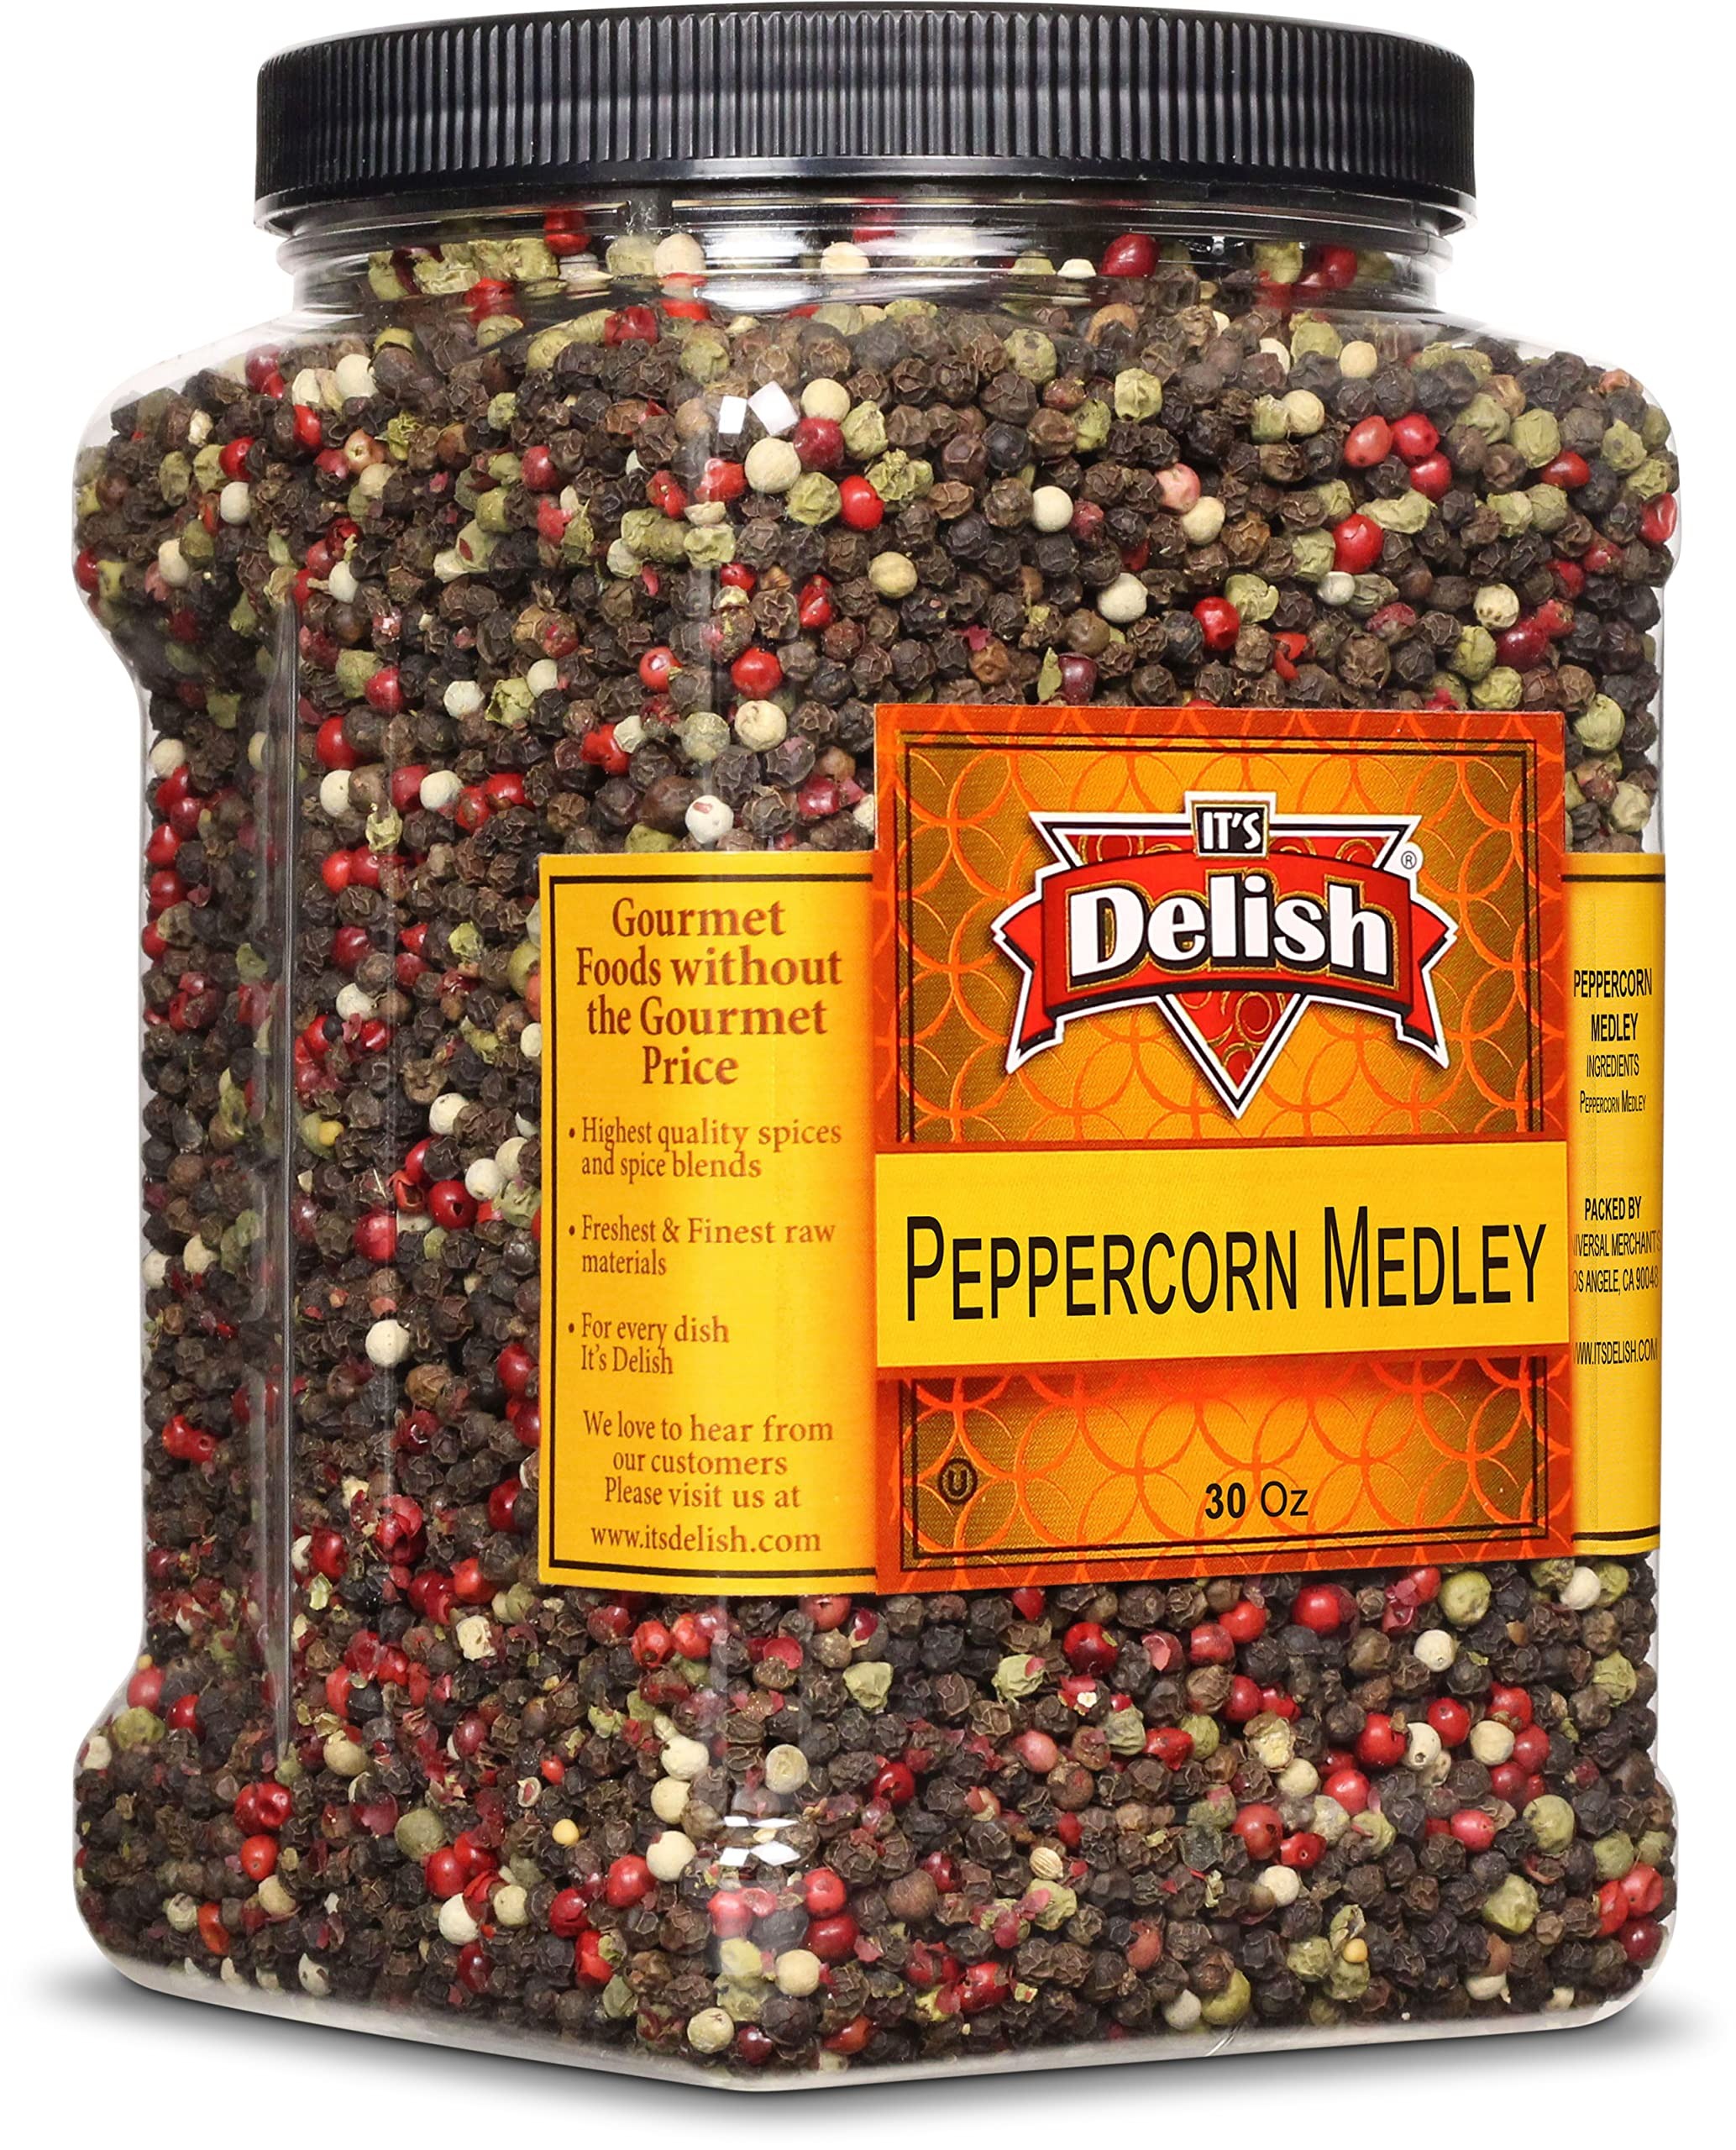
Item Name: Whole Peppercorn Medley by It's Delish, 30 OZ Jumbo Reusable Container | Whole Black, Green, White & Pink Peppercorn Blend - Great Dried Multicolored Pepper Mix for Refill – All Natural
Bullet Point 1: ⭐ MULTICOLORED PEPPERCORN MEDLEY ⭐ – This mixed peppercorn medley is one of the most aromatic famous peppercorn blends. A pinch of black pepper works more than just a flavor enhancer. A delicious and exotic alternative to regular plain black, pink & white rainbow peppercorns has an alluring sweet, citrus scent with great taste. It offers several health benefits and provides an excellent depth of flavor to a dish. The use of black pepper in the diet helps promote weight loss, improve digestion.
Bullet Point 2: 🌎 STEAM STERILIZED VARIETY SIZED 🌎 – Our whole Peppercorns Medley 30oz Reusable container by Its delish are not treated with ETO Treatment / Irradiation but sterilized with pure water to ensure the best quality and taste maintenance. These ingredient, combined with tricolor peppercorns, elevates the flavor profile of so many dishes. You’ll fall in love with its rich taste.
Bullet Point 3: ❤️ MADE & PACKAGED IN THE USA ❤️ – One of the world's most popular spices, black peppercorns are unripe green fruits (berries). Its Delish's peppercorns for grinders are always made here in America and masterfully crafted by a professional chef. Made with tasty, creamy, all natural ingredients, our rainbow peppercorn is gluten-free, non-GMO, and kosher. It's Delish's Medley Peppercorns are the highest quality black pepper you can buy.
Bullet Point 4: 💯 NO NEED TO SCRUPLE ABOUT GLUTEN, OR ALLERGENS 💯 – We live for our customers & respect your needs! This is why all of our products come into NO contact with gluten, soy, peanuts, tree nuts, or GMOs. This Whole Peppercorn Medley is packaged in our state-of-the-art spice facility in N. Hollywood California.
Bullet Point 5: 🔆 YOU ARE VALUABLE 🔆 – We cherish your involvement in our brand more than everything else. It is Certified Kosher OU Packaged in the USA non-GMO, No MSG, Gluten-Free. Its Delish’s USDA pure organic certified black pepper has been hand-picked fresh at the height of ripeness taste from the exotic island that started the craze for the spice trade so you can enjoy all of the health benefits that come from this proven spice locked in foil bags.
Product Description: <p><b>Premium Whole Peppercorn Medley by Its Delish - 30 Oz Reusable Container </b></p> <p>Multicolored Whole Peppercorns Medley contains the finest quality. This freshly packed, unique peppercorn blend will add a fascinating aroma and flavor to your favorite foods. Its Delish's high-quality Peppercorns give your soups, stews, sauces, and seasoned dishes a colorful kick. This festive blend adds wonderfully complex and contrasting flavor notes to any recipe. Visually appealing and full of flavor, our multicolored Peppercorns are as diverse as they are delicious. These four peppercorns provide a distinct and unique flavor compared to the typical black peppercorns you may see on most kitchen tables. Adds festive color and flavor to any dish where one would use freshly ground pepper. This blend also looks nice in the clear, acrylic style peppermills. Each pack contains a mix of pink, black and green, and white freshly packed peppercorns that would be delivered right to your door step. </p> <p> Add to salad dressings with salt, olive oil, and cider vinegar Add to omelets, egg mayonnaise, and other cheese and egg dishes It can be added to soups, stocks, sauces, marinades, and stews Use to flavor homemade hamburgers, rissoles, and sausages Use to rub onto meats, poultry, and fish before roasting or cooking Seafood with black pepper </p> <p><b>About It's Delish!</b><br /><br />It's Delish was established in 1992 and is located in North Hollywood, California. It's Delish is a food manufacturer and distributor who produces over 500 gourmet food products including licorice, sour belts, taffies, caramels, Jordan almonds, chocolates, nuts, fruits, trail mixes, spices, and spice blends. It's Delish also produces organics and all-natural products. We give you the opportunity to order from the factory direct!<br /><br />It's Delish! prides itself on the four pillars that are at the foundation of everything we do.<br /><br /> Innovation Quality Value Service</p>
Value: 30.0
Unit: Ounce

Price: 38.99